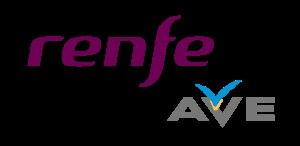
Salses